Nations Park

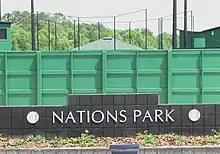

Nations Park is a $7 million baseball tournament complex that is built on 40 acres of land donated by the Davis family on the corner of US 41/27 and SW 30th Ave. In July 2011, the construction of Nations Park came to a brief stop upon discovery of several endangered Gopher Tortoises. The construction remained on hold for several weeks while experts were brought on site to relocate the protected species to a tortoise sanctuary. The 16 fields for Nations Park are completed as of April, 2012 and are ready to play for the inaugural 2012 tournaments.